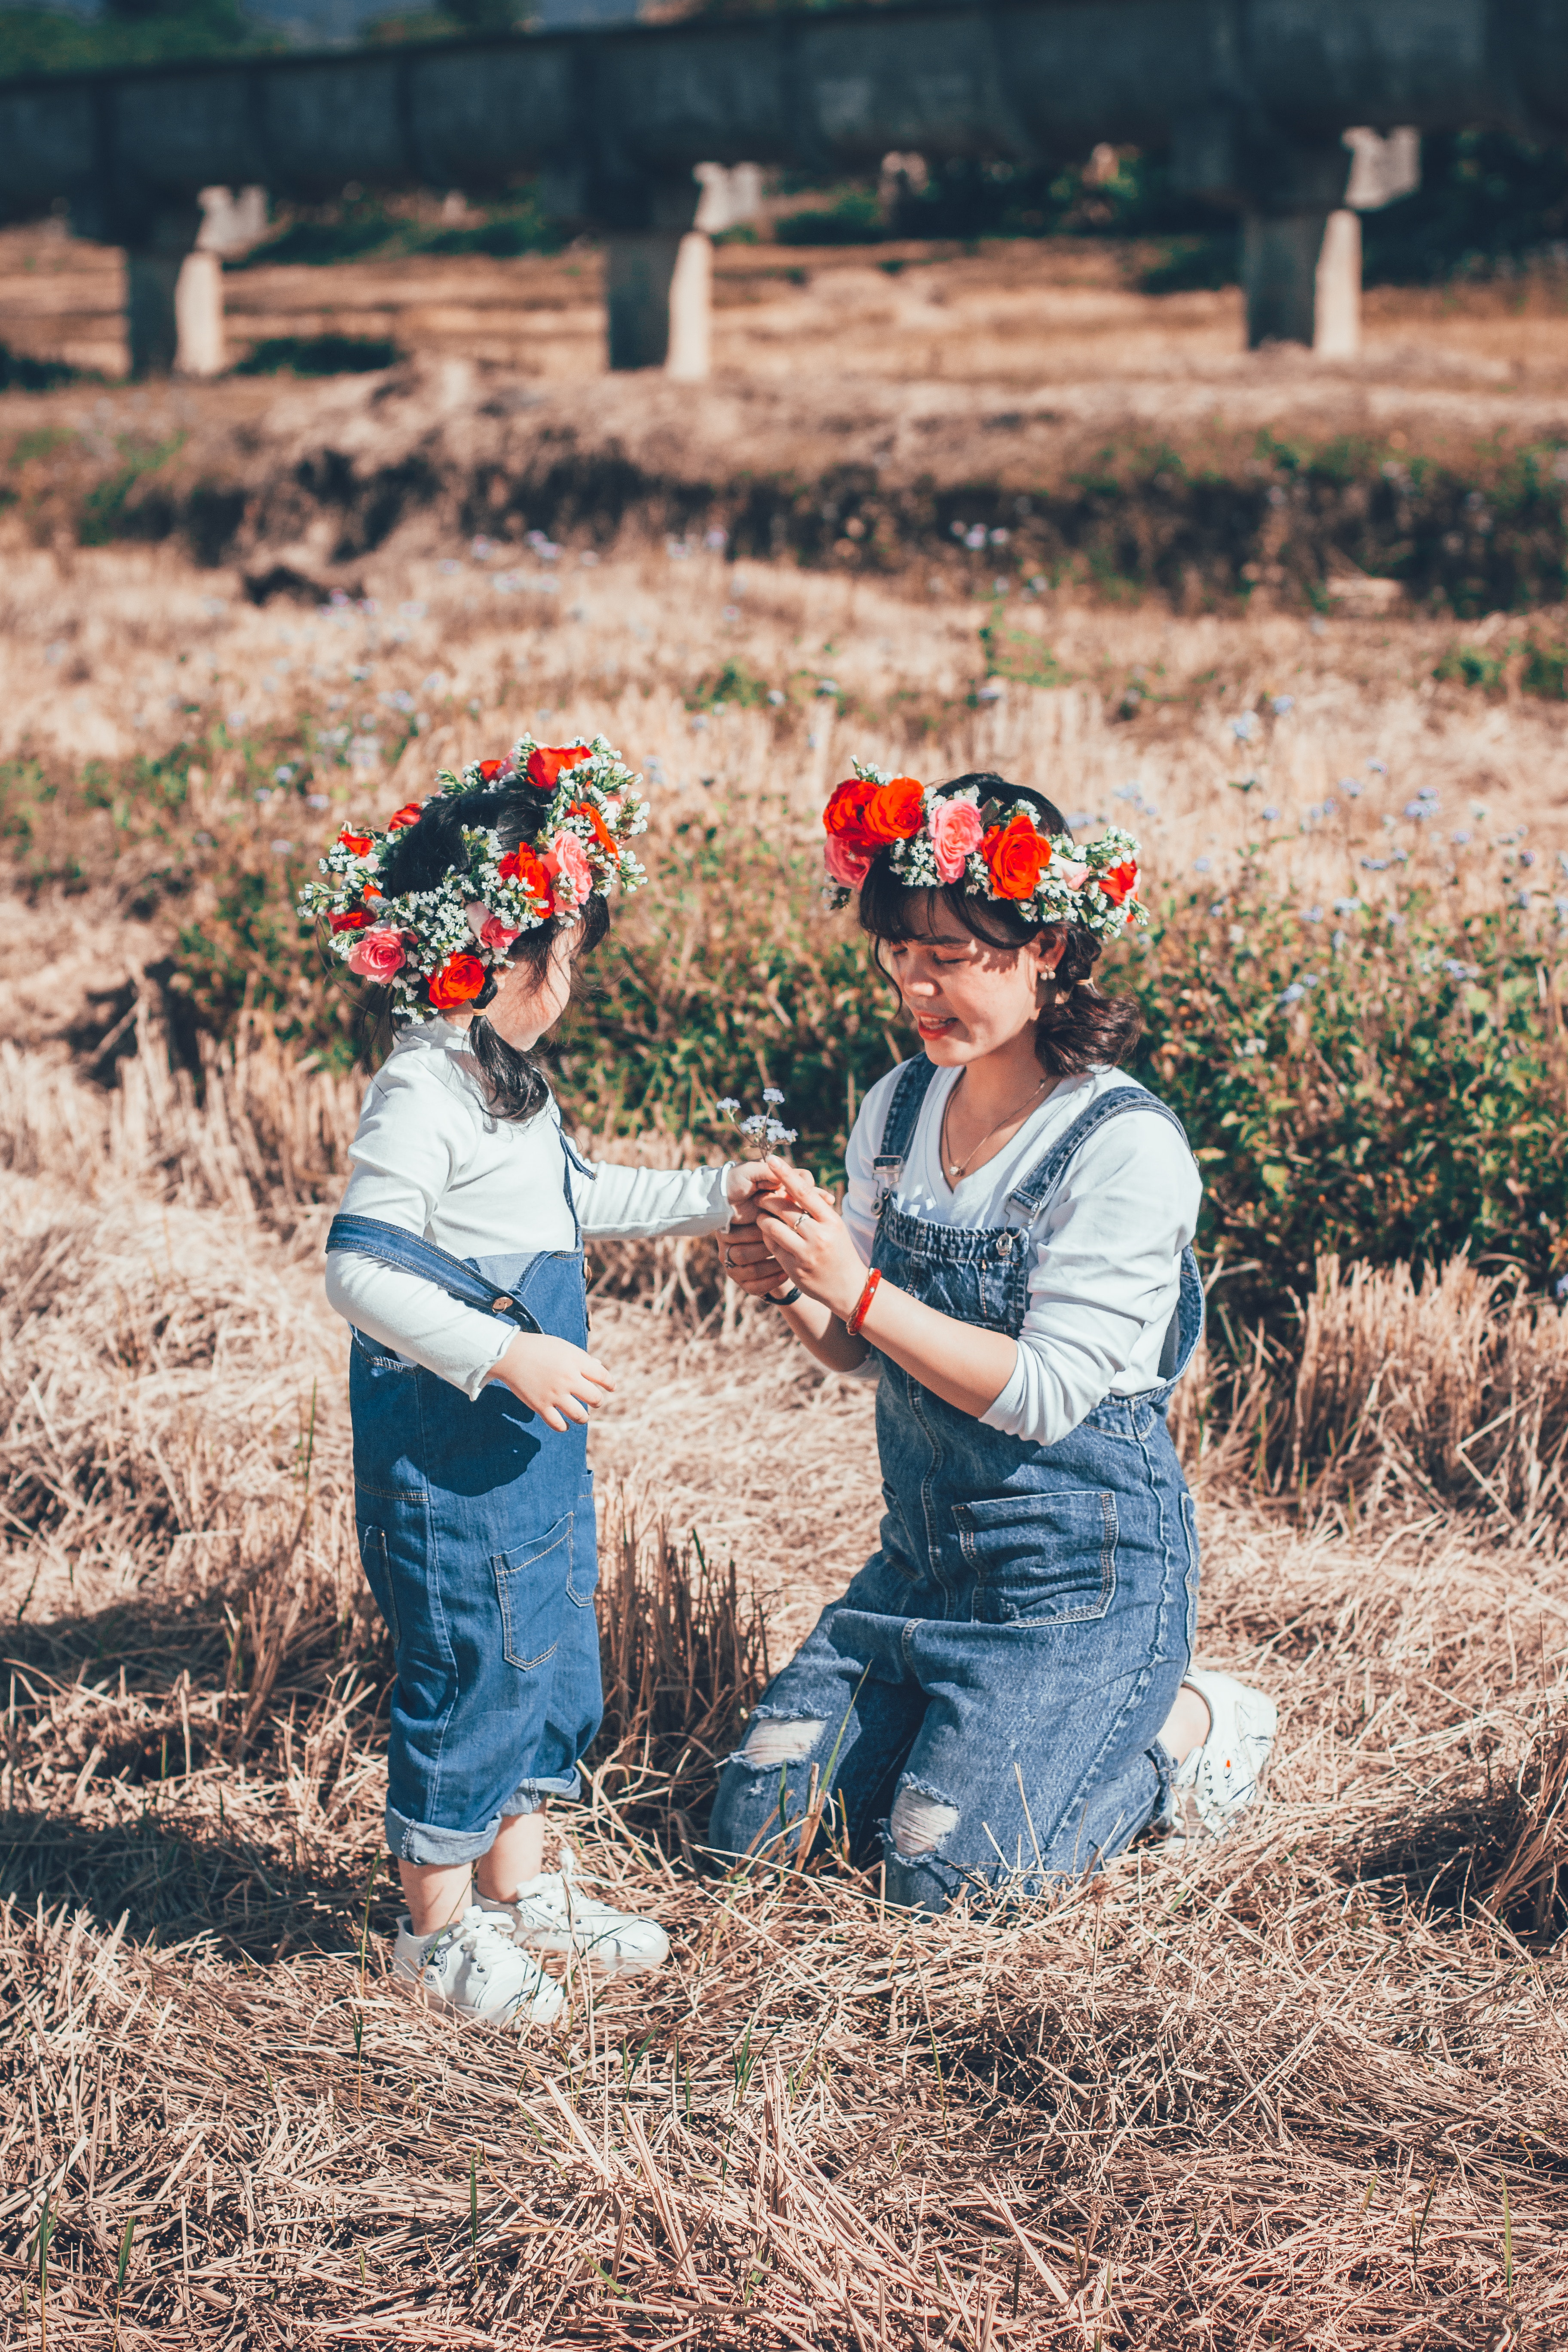
People in nature, photograph, child, soil, grass family, photography, fun, tree, adaptation, plant, farm, autumn, wildflower, photo shoot, grassland, prairie